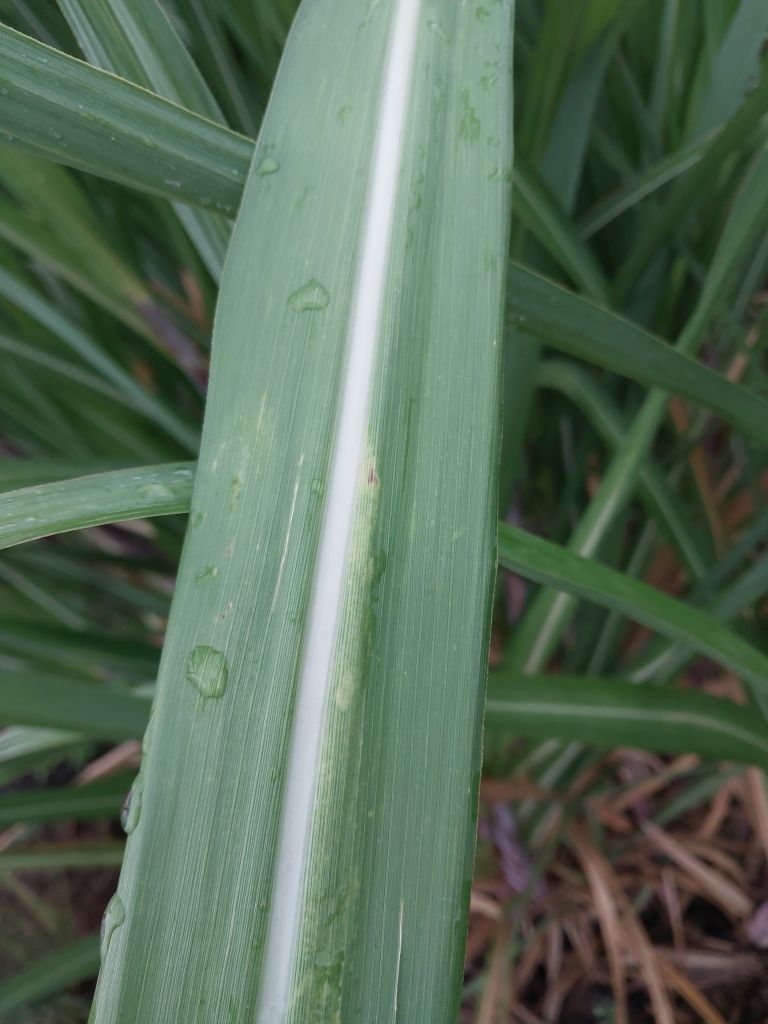
Label: Healthy